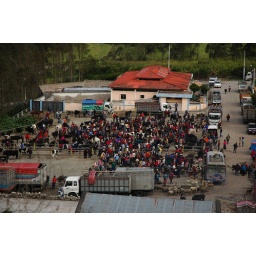
An animal market in Alausi.